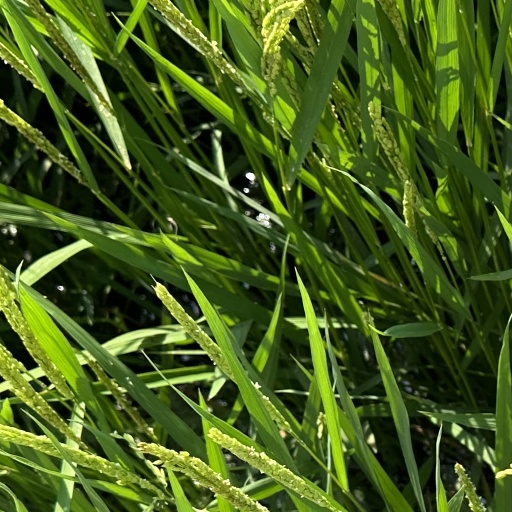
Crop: rice